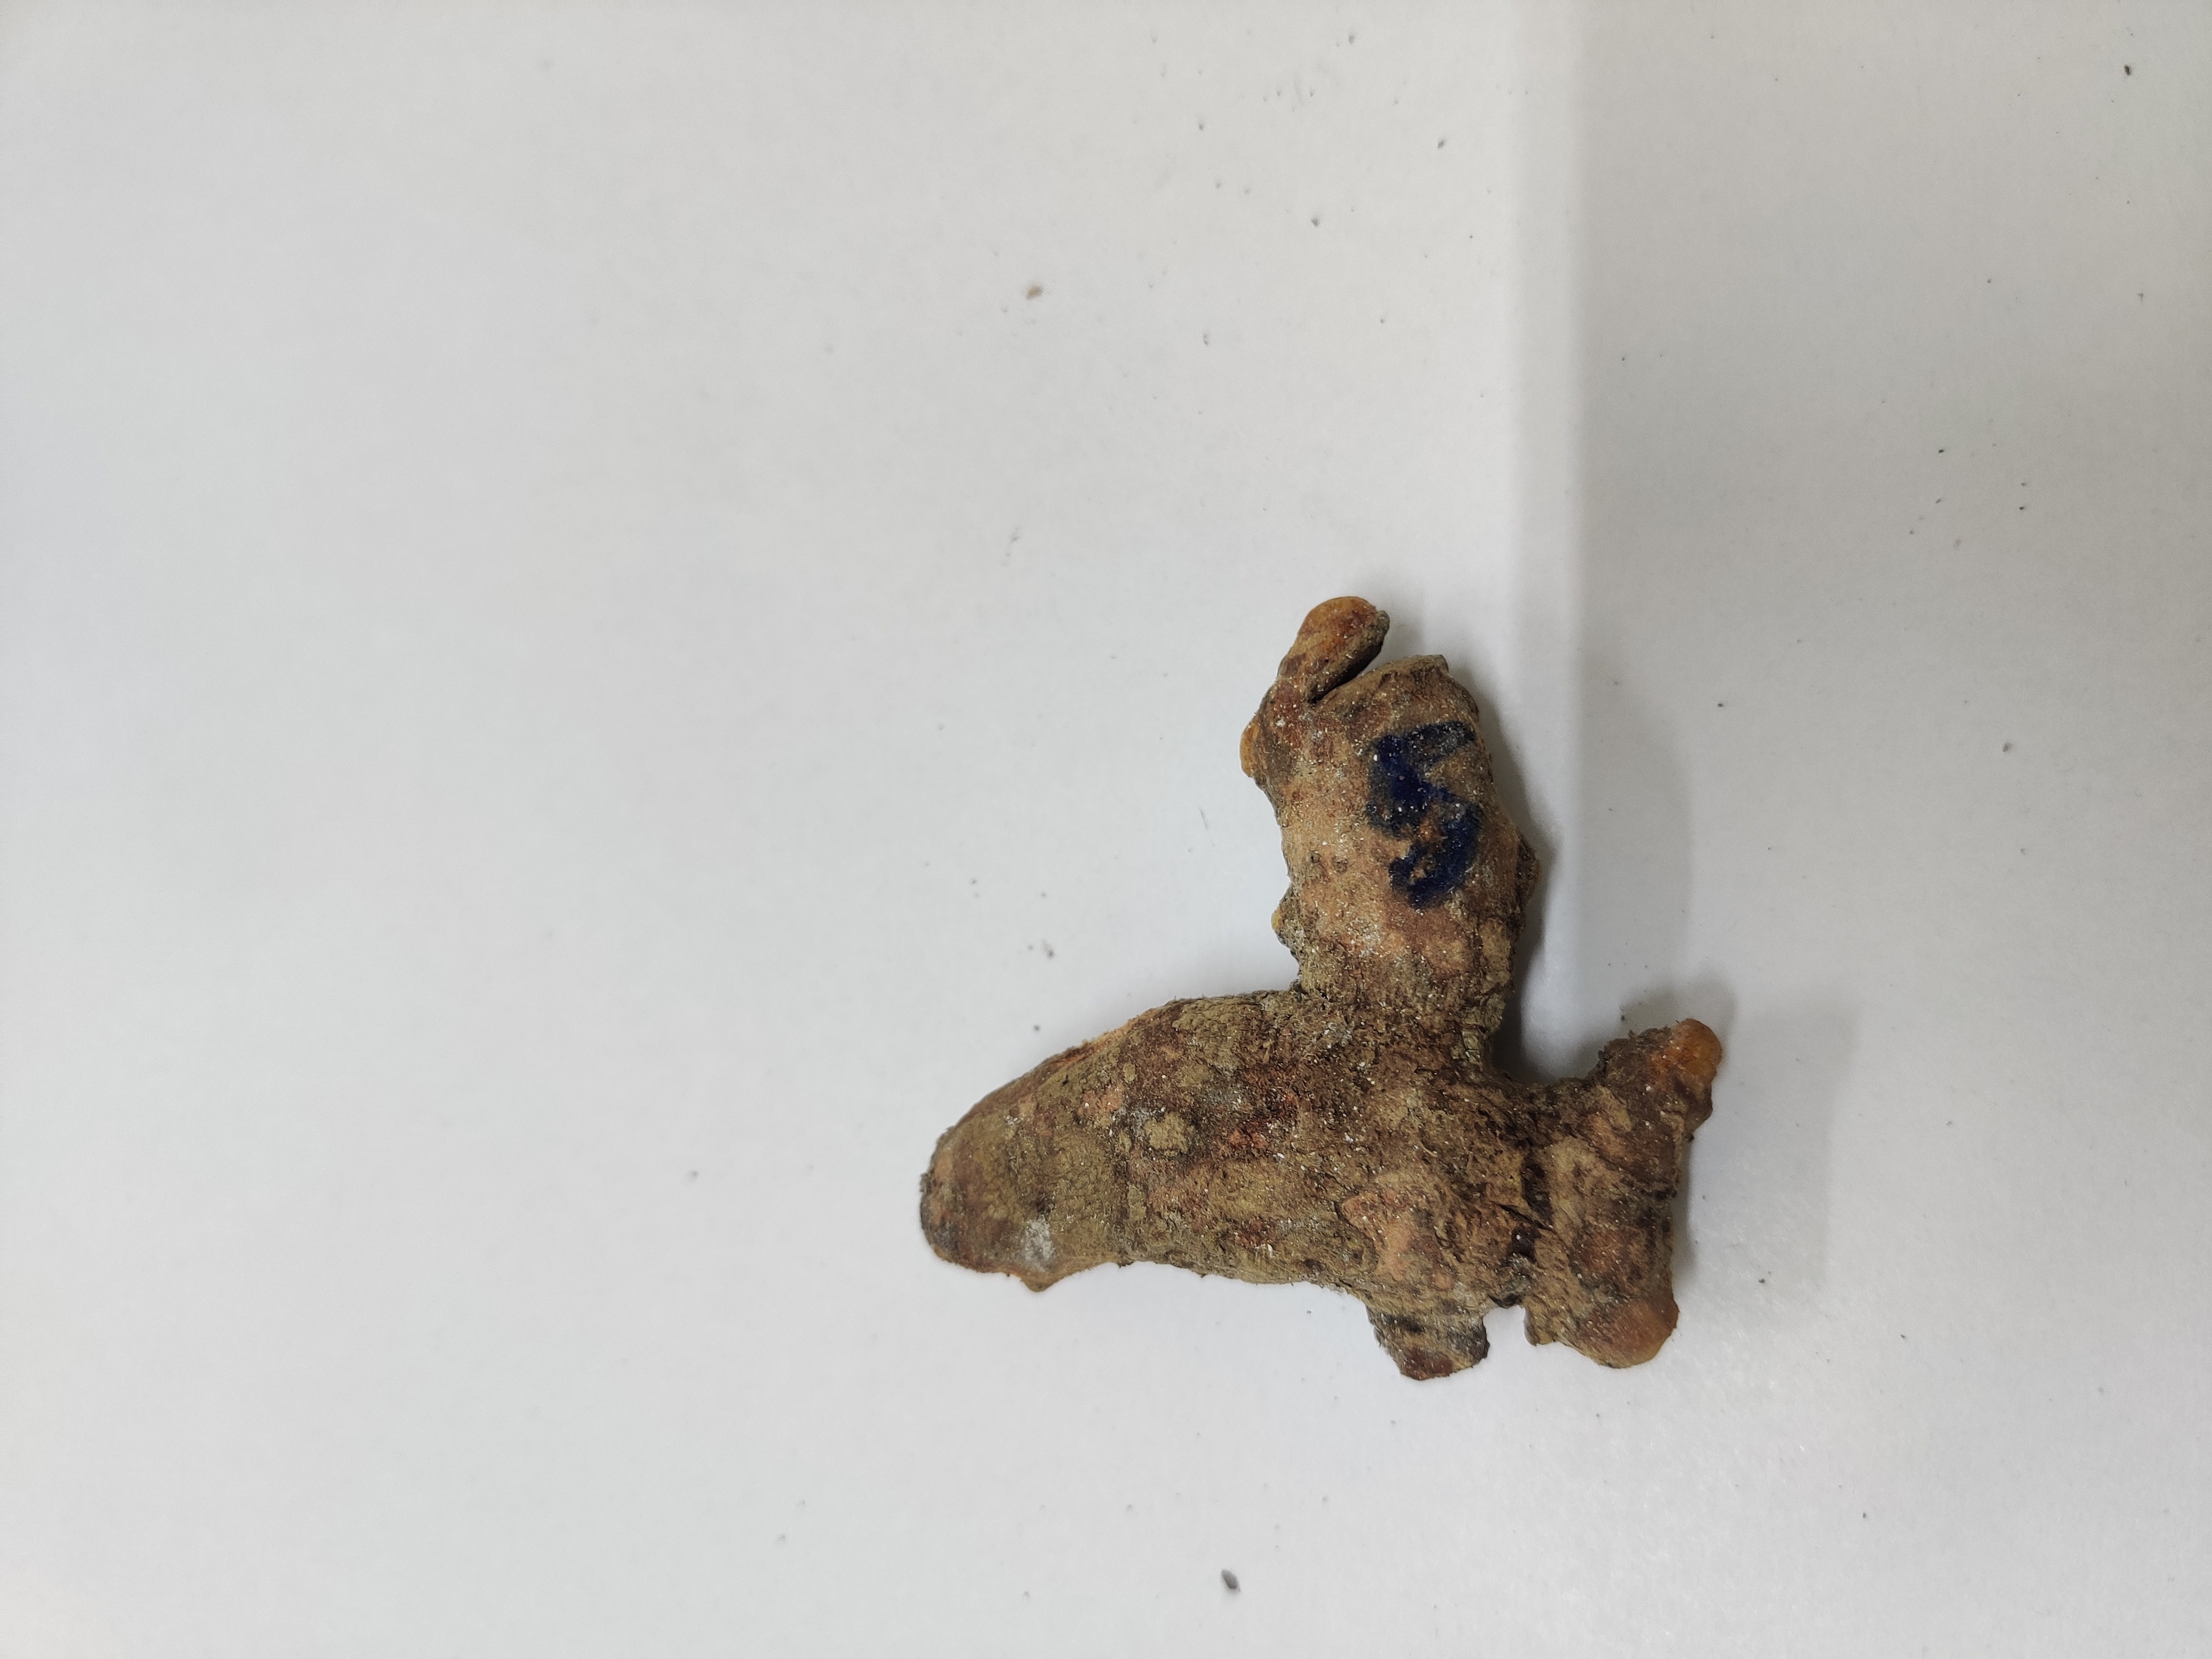
Crop: Turmeric
Condition: Severely Damaged